Landres-et-Saint-Georges

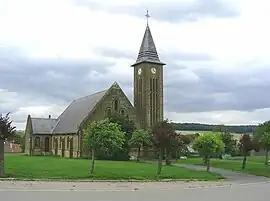
The church in Landres

Landres-et-Saint-Georges is a commune in the Ardennes department in northern France.